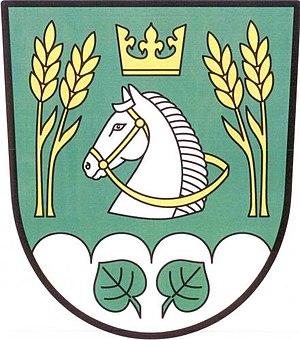
Bošice est une commune du district de Prachatice, dans la région de Bohême-du-Sud, en République tchèque. Sa population s'élevait à 328 habitants en 2018.